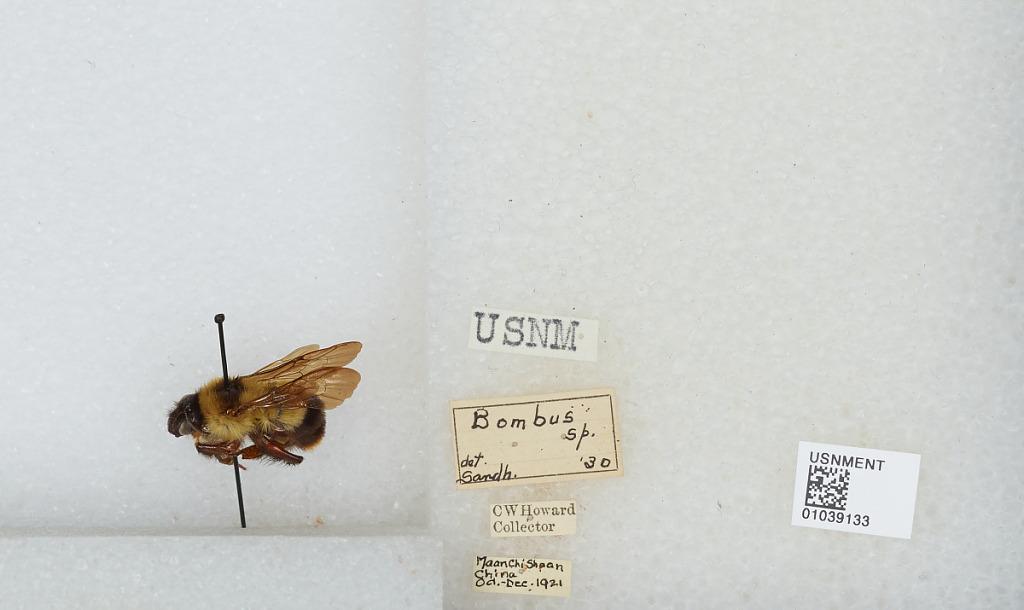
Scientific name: Bombus (Diversobombus) trifasciatus Smith
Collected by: C. Howard
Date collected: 1921-10-
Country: China
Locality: Maan Chi Shaan
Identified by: Sandhouse